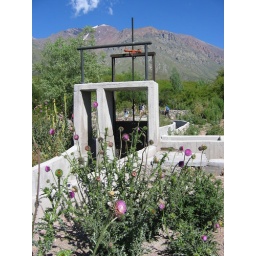
Takes water from the river for irrigation around the town.